Wakanosato Shinobu

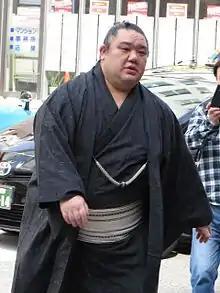
Wakanosato in 2013

He withdrew from the March 2009 tournament after breaking a metatarsal bone in his right foot during his 11th day bout with Kotoshōgiku. He had surgery on 8 April which put him out of action for at least two months, meaning he had to sit out the following tournament in May. He came back very strongly in July, winning his fourth "jūryō" championship with a 14–1 record. He reached "maegashira" 1 in March 2010, his highest rank in over four years. After that he comfortably maintained a position in the mid-to-upper "maegashira" ranks until he was injured in the November 2011 tournament, resulting in yet another fall to "jūryō". However he immediately returned to "makuuchi" after scoring 11–4 in January 2012.